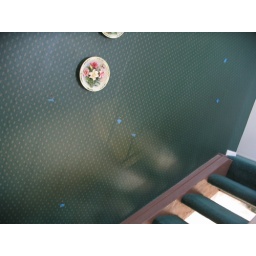
Every blue tape mark is a gouge or tear in my wall paper